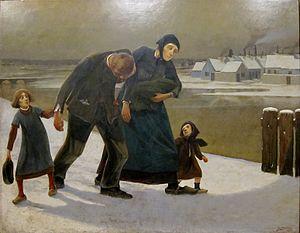
La Patte de Dindon était une association d'artistes bruxellois active vers 1900.
Eugène Laermans est un peintre belge né le 22 octobre 1864 à Molenbeek-Saint-Jean et mort le 22 février 1940 à Bruxelles.